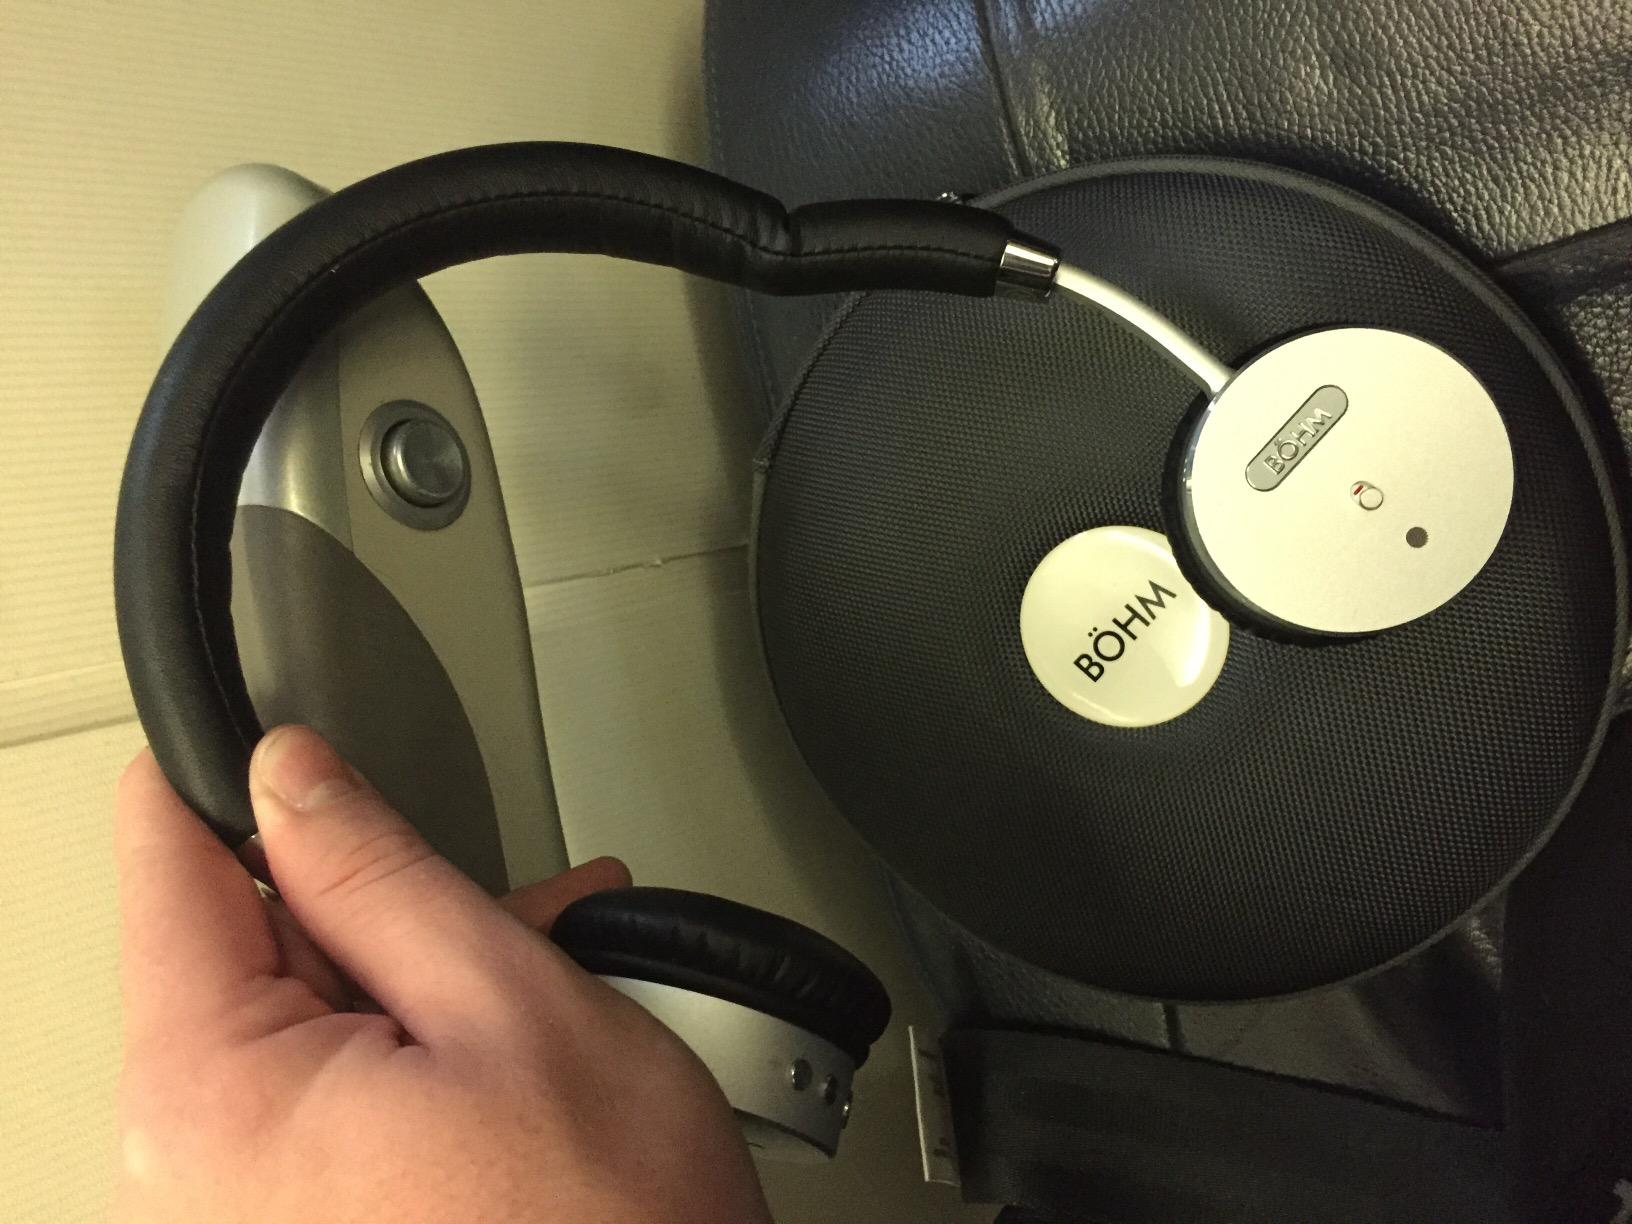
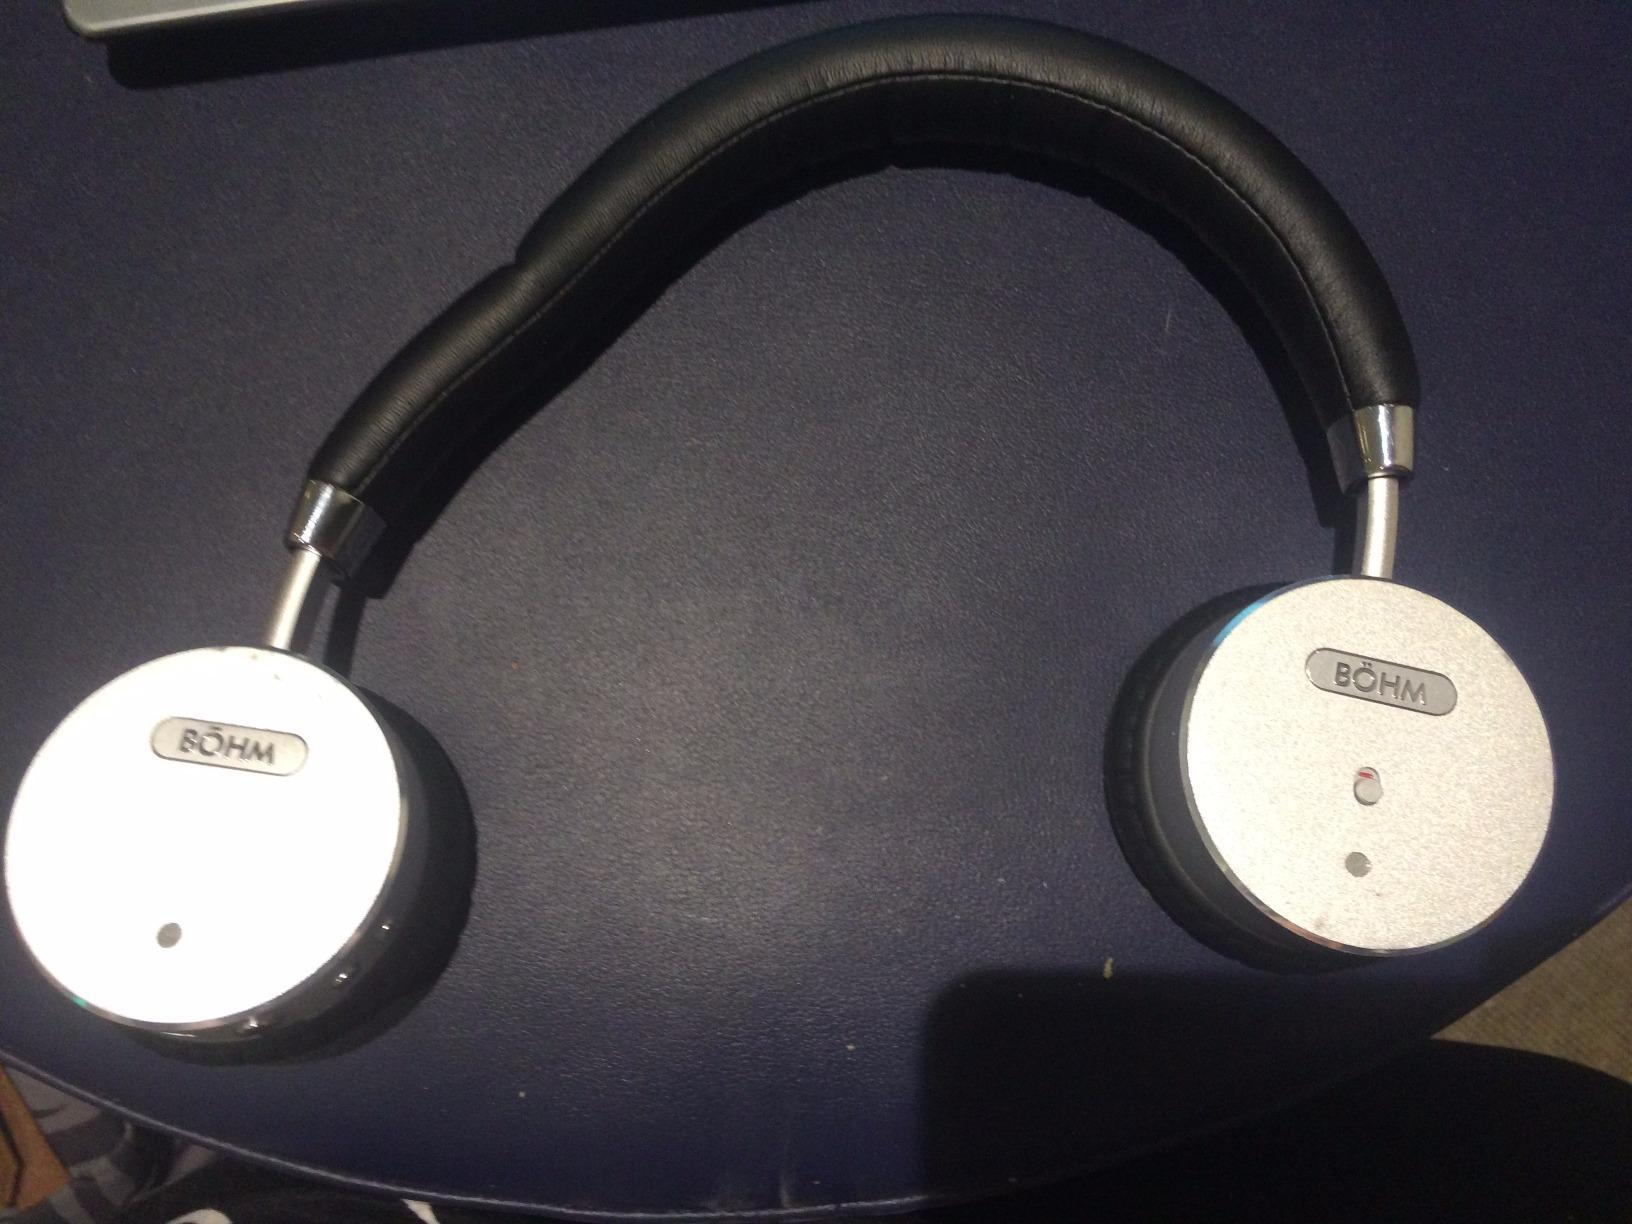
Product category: headphones
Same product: yes